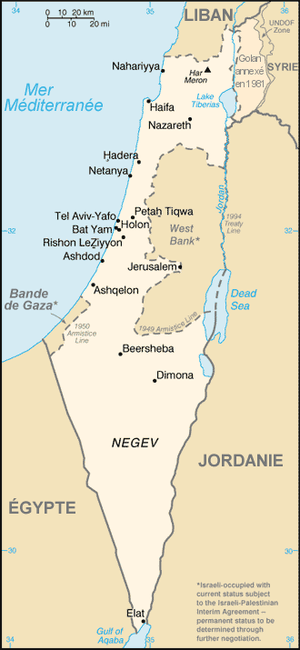
Liste des phares d'Israël : Les phares d'Israël sont tous situés le long de ses 273 kilomètres de côte. La majeure partie de la côte d'Israël fait face à l'ouest sur la mer Méditerranée, avec un littoral court à la pointe du sud du pays, sur le golfe d'Aqaba. Les ports principaux d'Israël sont le port d'Haïfa et le port d'Ashdod sur la Méditerranée, et le port d'Eilat sur le golfe d'Aqaba. Tous les phares sauf le phare d'Eilat sont situés le long de la côte méditerranéenne, entre Ashkelon au sud et Acre au nord. Les phares actifs d'Israël sont entretenus par l'Autorité israélienne des ports, une autorité statutaire du Ministère des transports et de la sécurité routière.
Cet article relate l'histoire de l'État d'Israël.